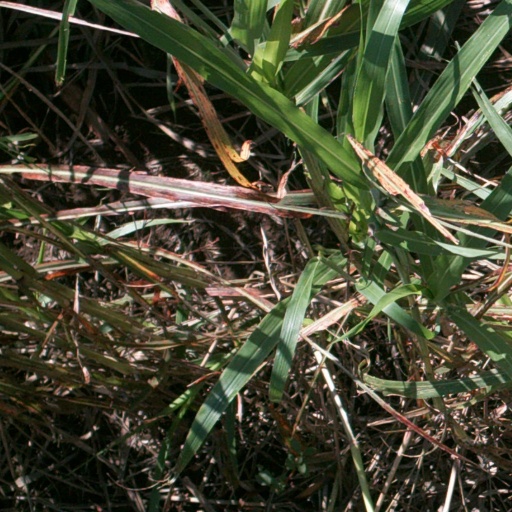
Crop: sorghum